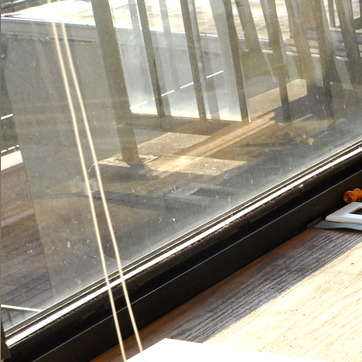
Material: glass